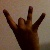
The image shows a hand gesture representing the number 8 in Indian Sign Language.